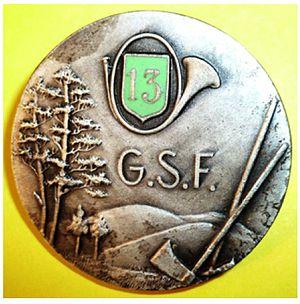
Insigne du groupe forestier N°13, Mende.
Les sapeurs-forestiers ont existé entre 1927 et 1945. Ils remplacèrent les chasseurs forestiers dont le corps a été supprimé en 1924.